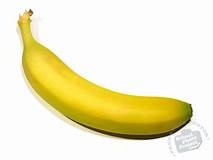
Label: banana